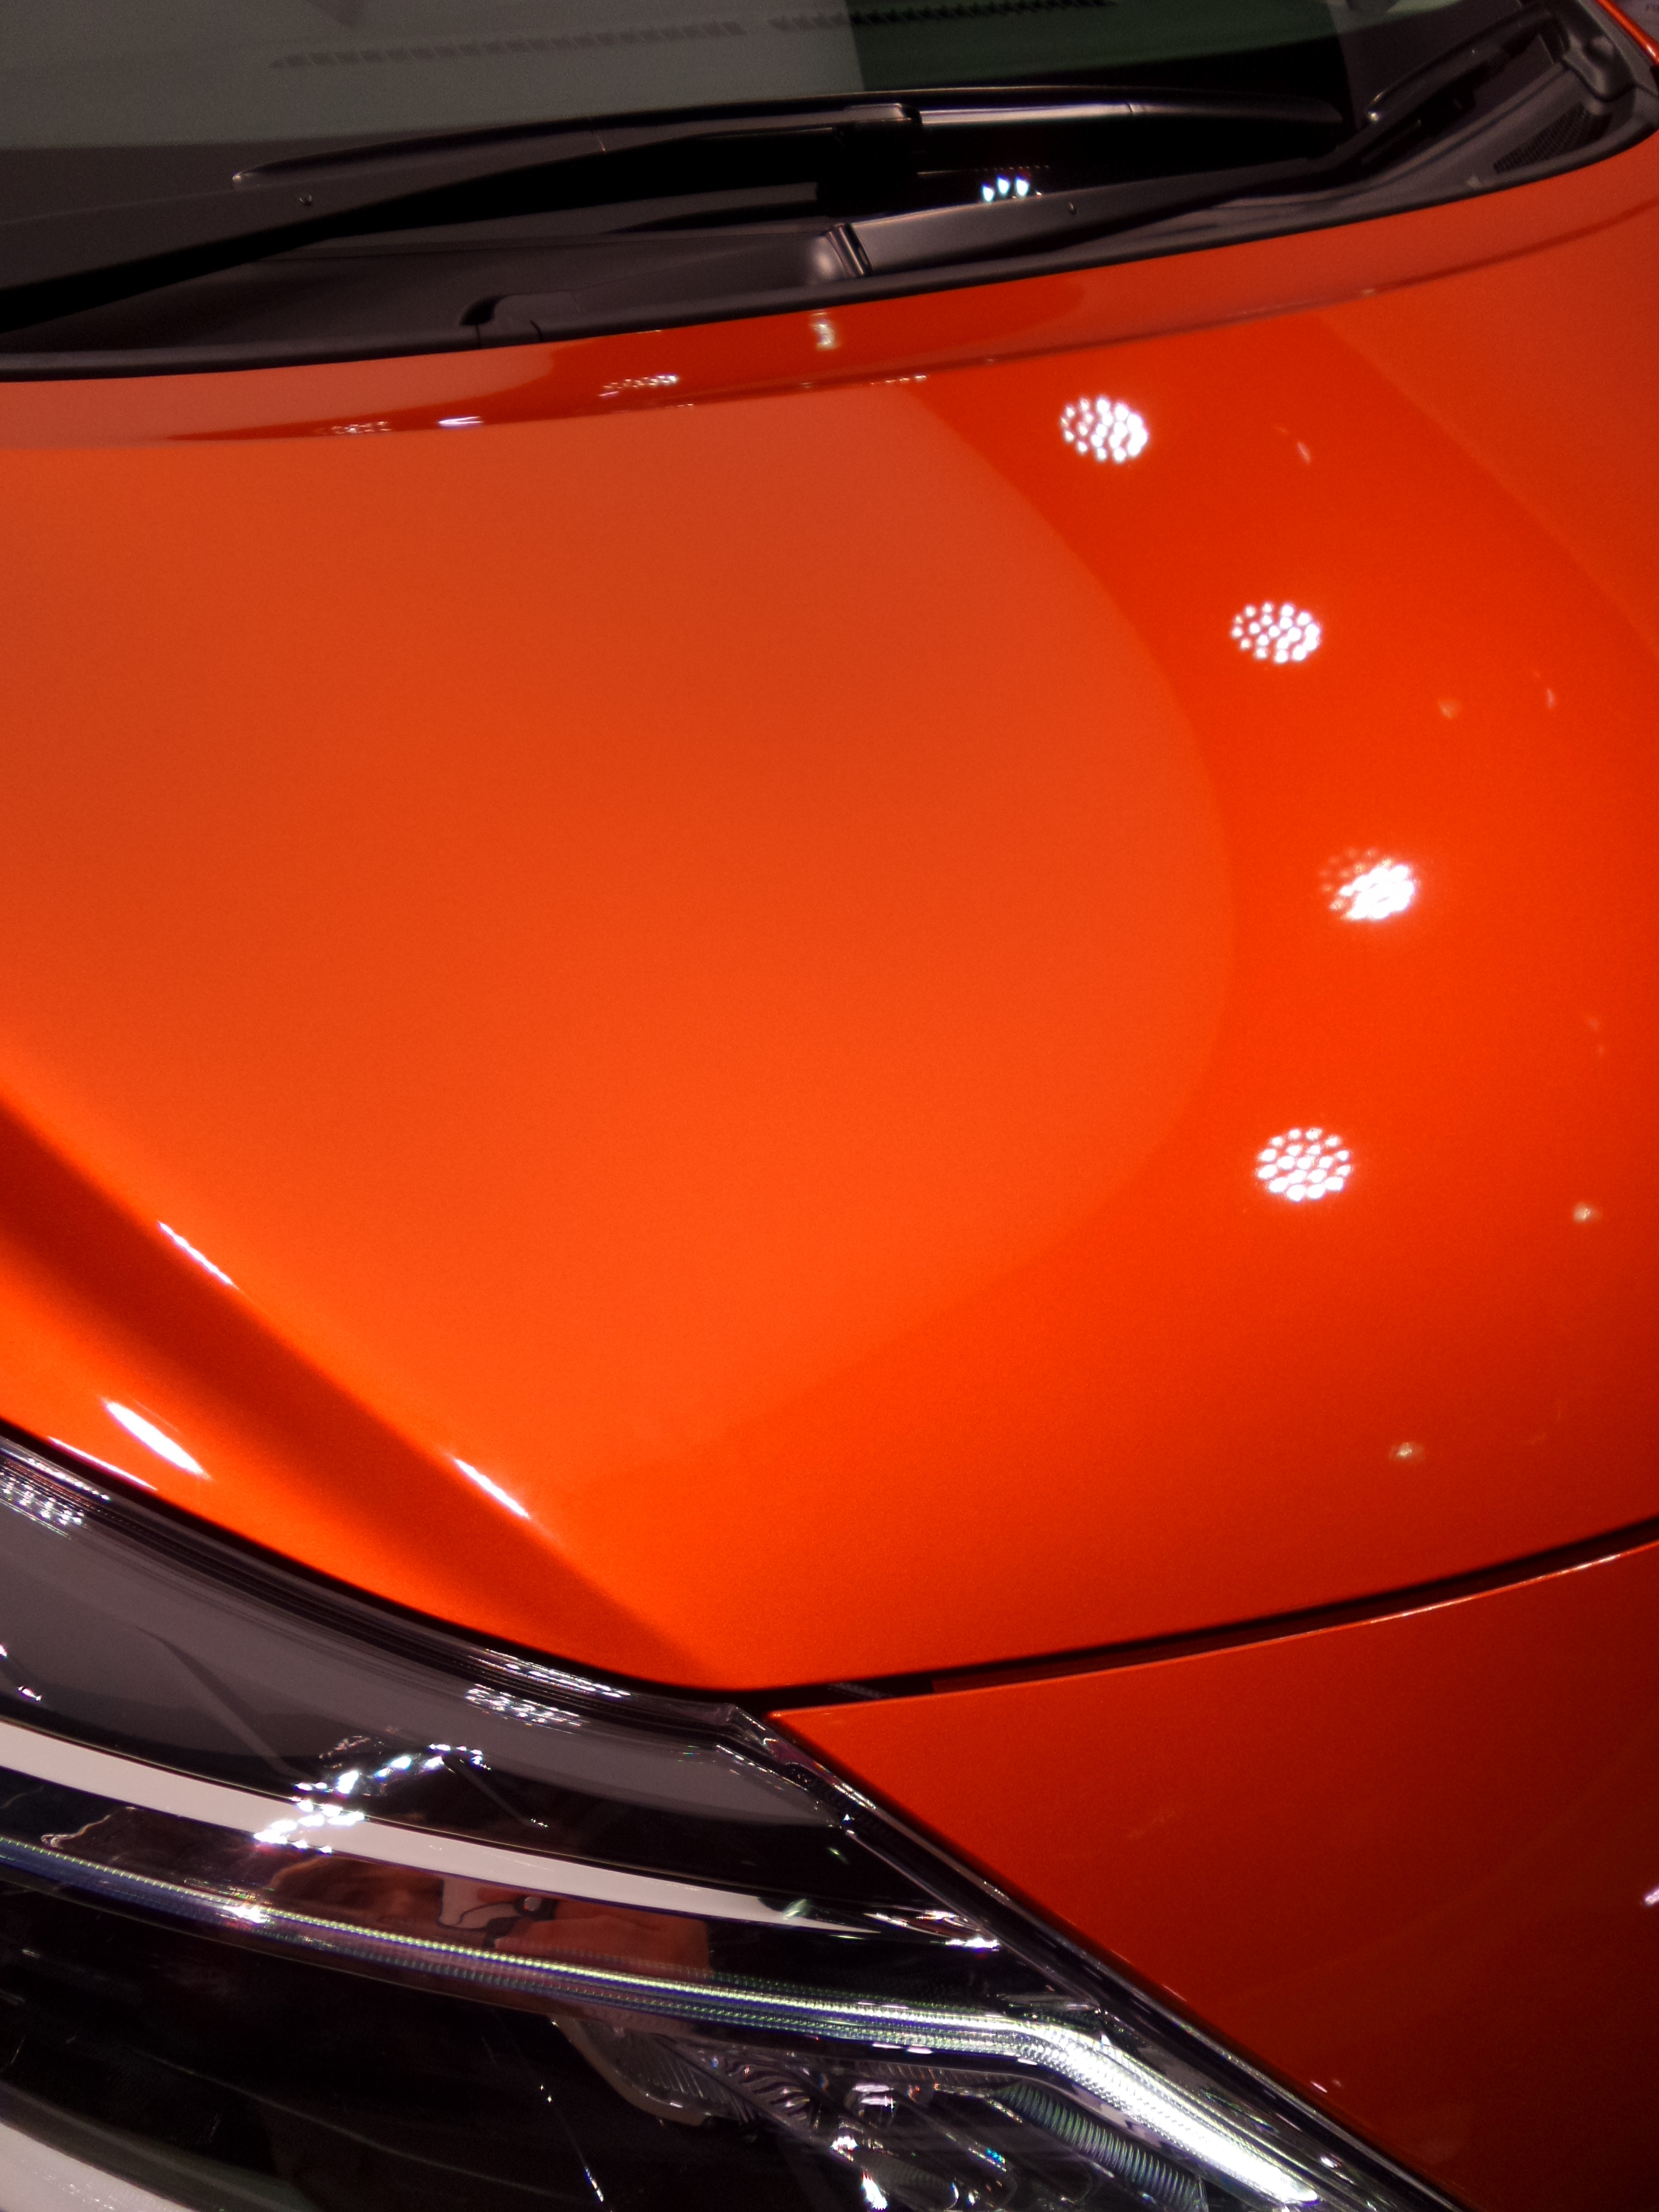
car, wheel, automobile, window, glass, vehicle, sports car, bumper, supercar, design, front, nissan, prototype, showroom, auto show, land vehicle, automobile make, automotive exterior, automotive design, luxury vehicle, family car, executive car